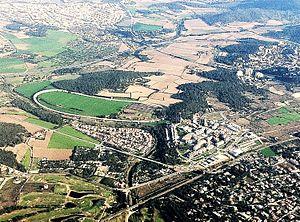
L’autodrome de Sitges-Terramar est un ancien circuit de vitesse situé à Sant Pere de Ribes près de Barcelone. Bien que des courses mineures se soient tenues sur le circuit pendant les années 1950, le circuit a été abandonné en grande partie après son inauguration en 1923.